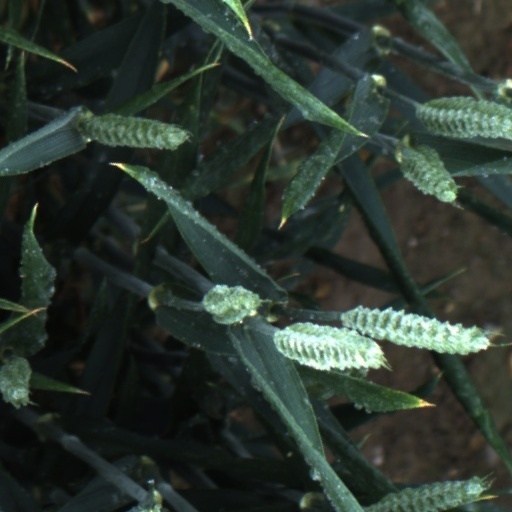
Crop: wheat